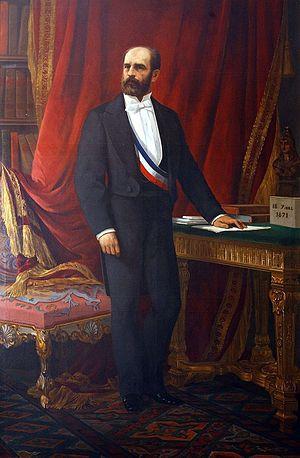
Le Chili est une république depuis son indépendance en 1810 et, depuis 1826, un président de la République est à la tête de l’État et du gouvernement. Le président de la République est élu au suffrage universel pour une durée de quatre ans, sans possibilité de réélection immédiate.